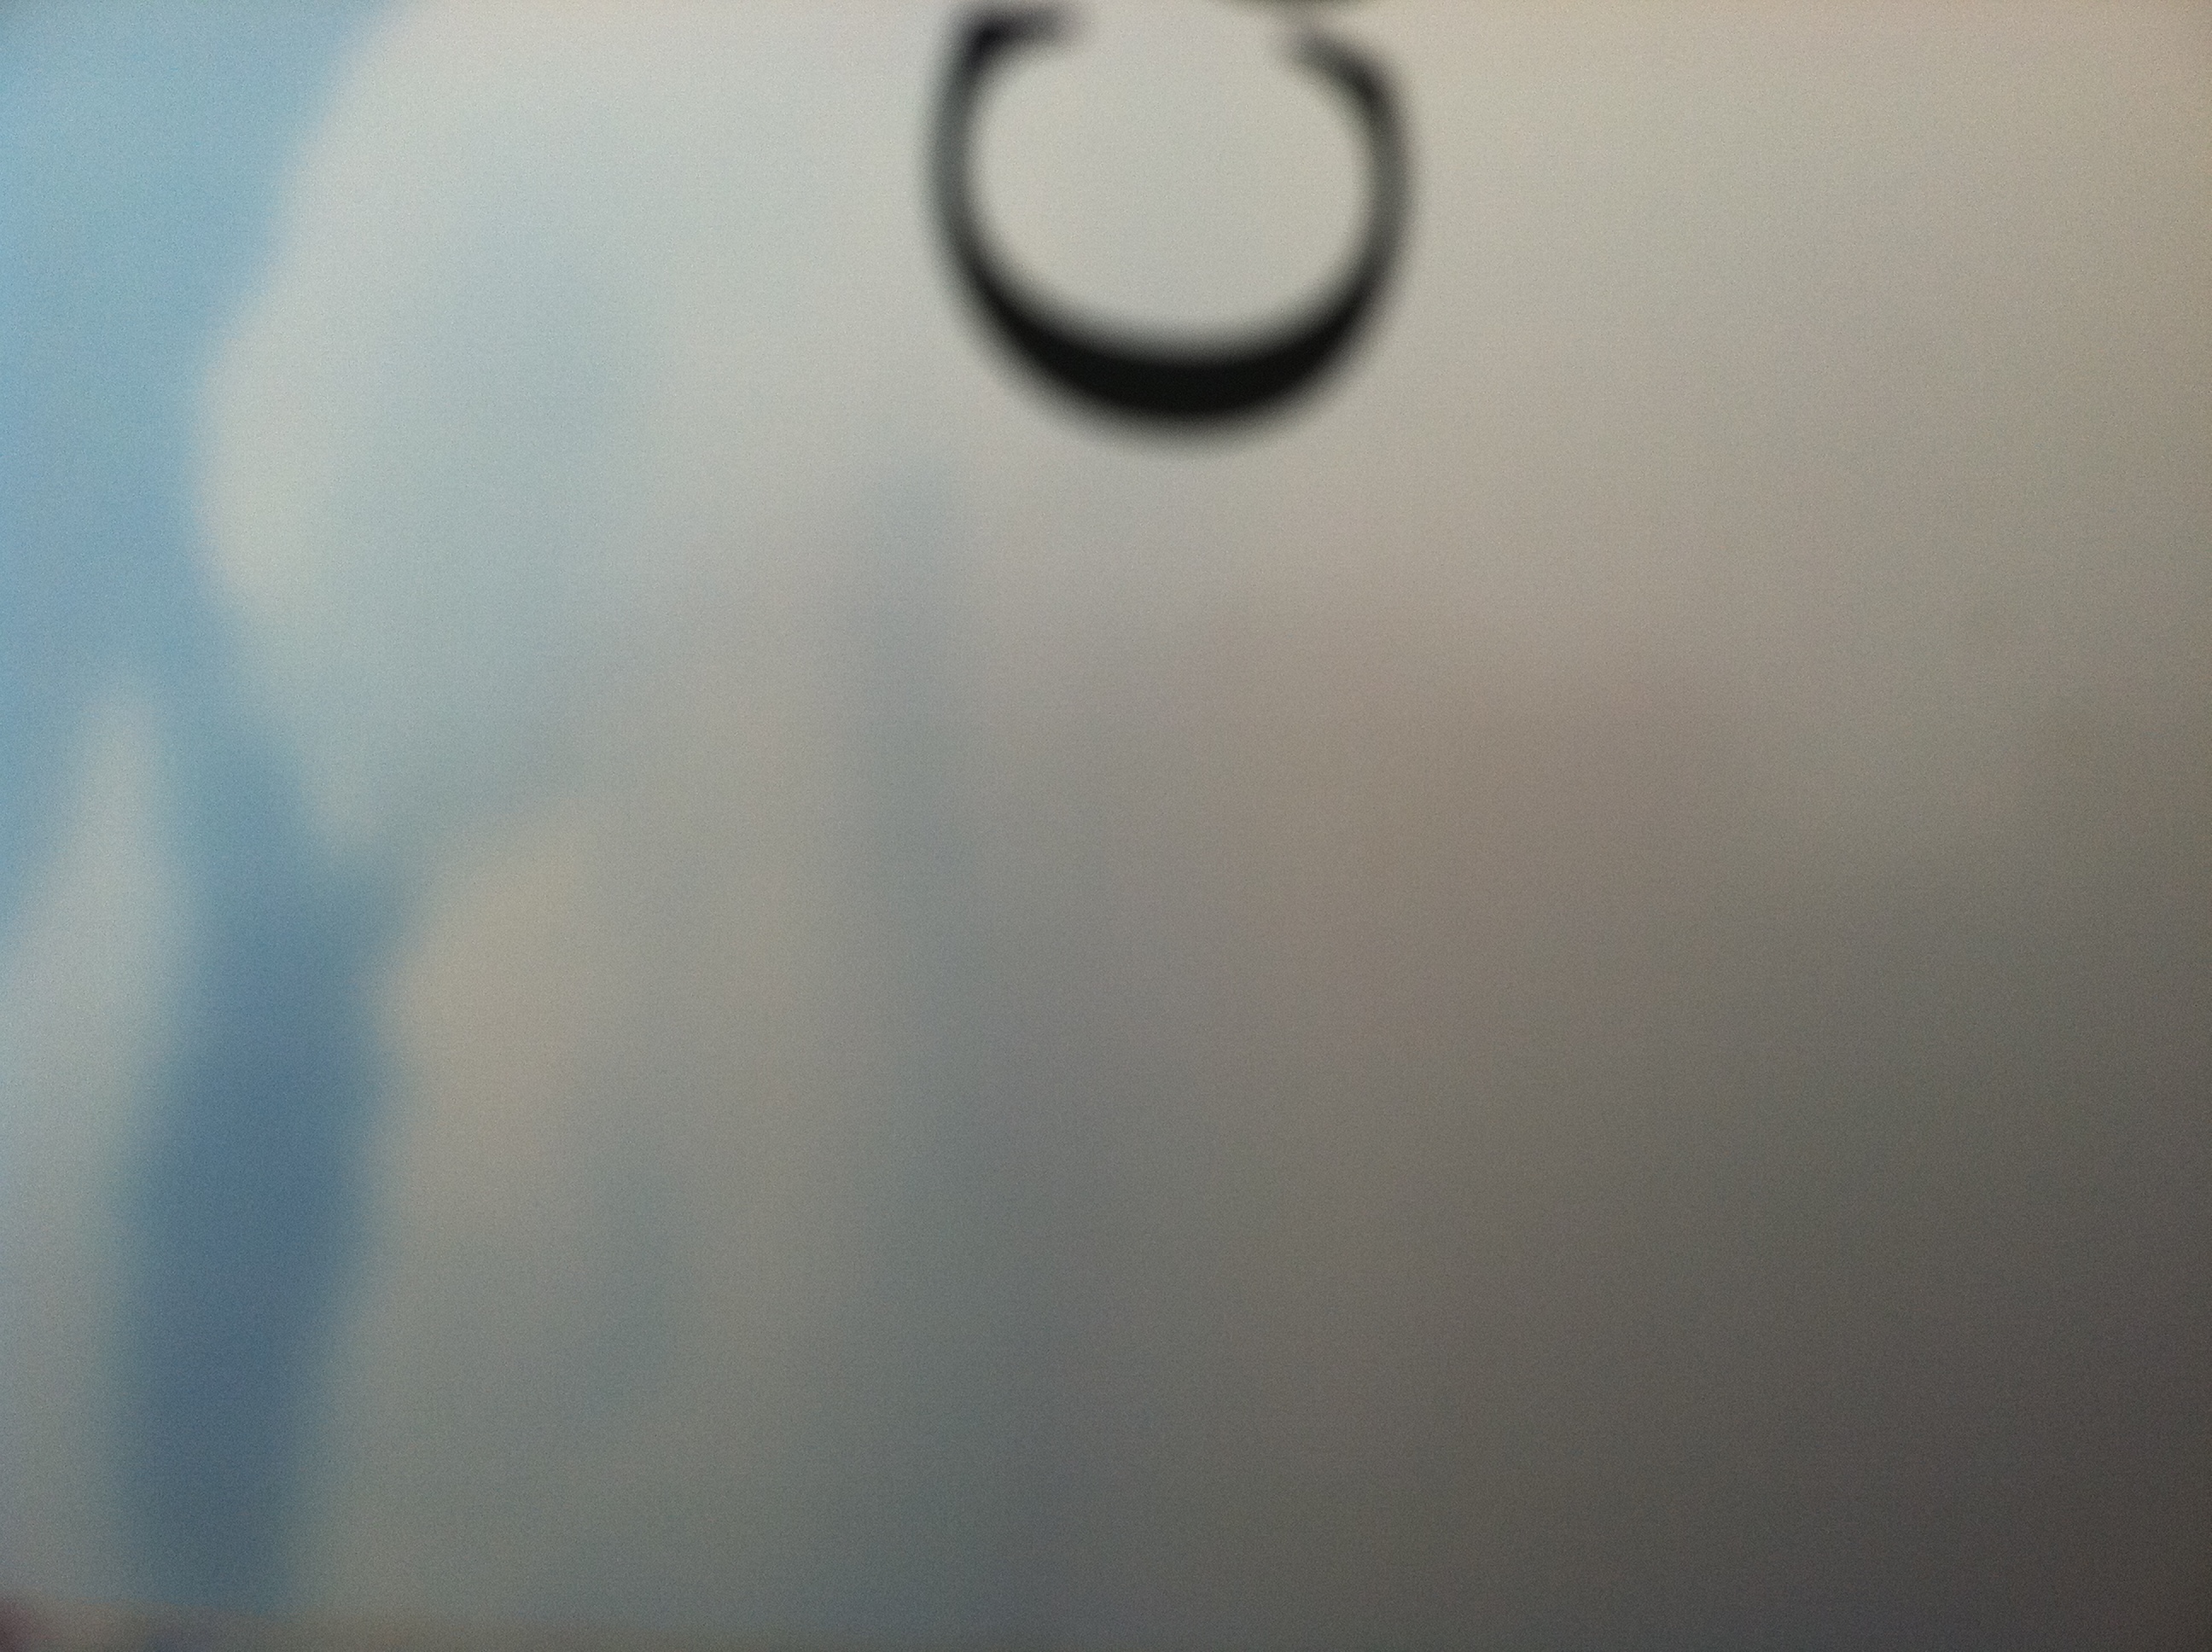Question: What is in this package? Do I have enough light for you to see it?
Answer: unanswerable